Describe the emotion expressed in this image:  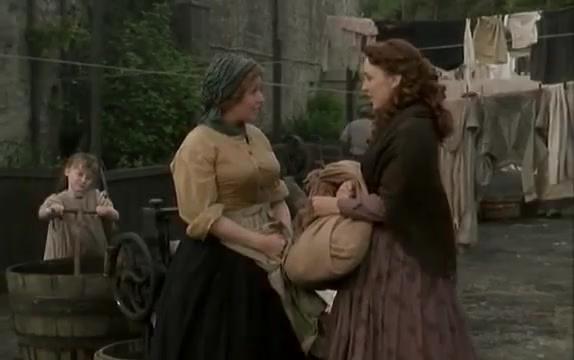
This person displays Fear, valence and arousal with low intensity.